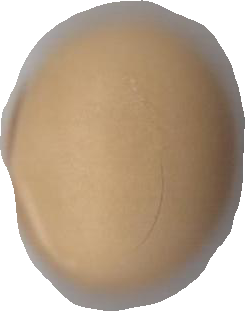
Variety: Dega